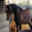
Label: horse